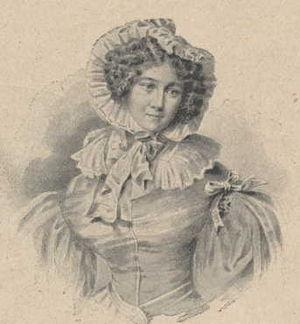
Marie-Anne-Amélie de Hesse-Hombourg dite Marianne de Prusse, née le 13 octobre 1785 à Bad Homburg vor der Höhe et morte le 14 avril 1846 à Berlin, est une princesse de Prusse, épouse de Guillaume de Prusse.